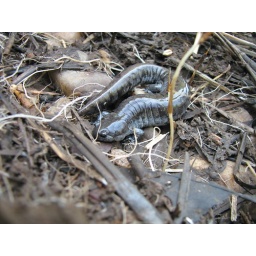
strange unidentifiable creature hiding in my flower bed...frog/snake combo...very weird!